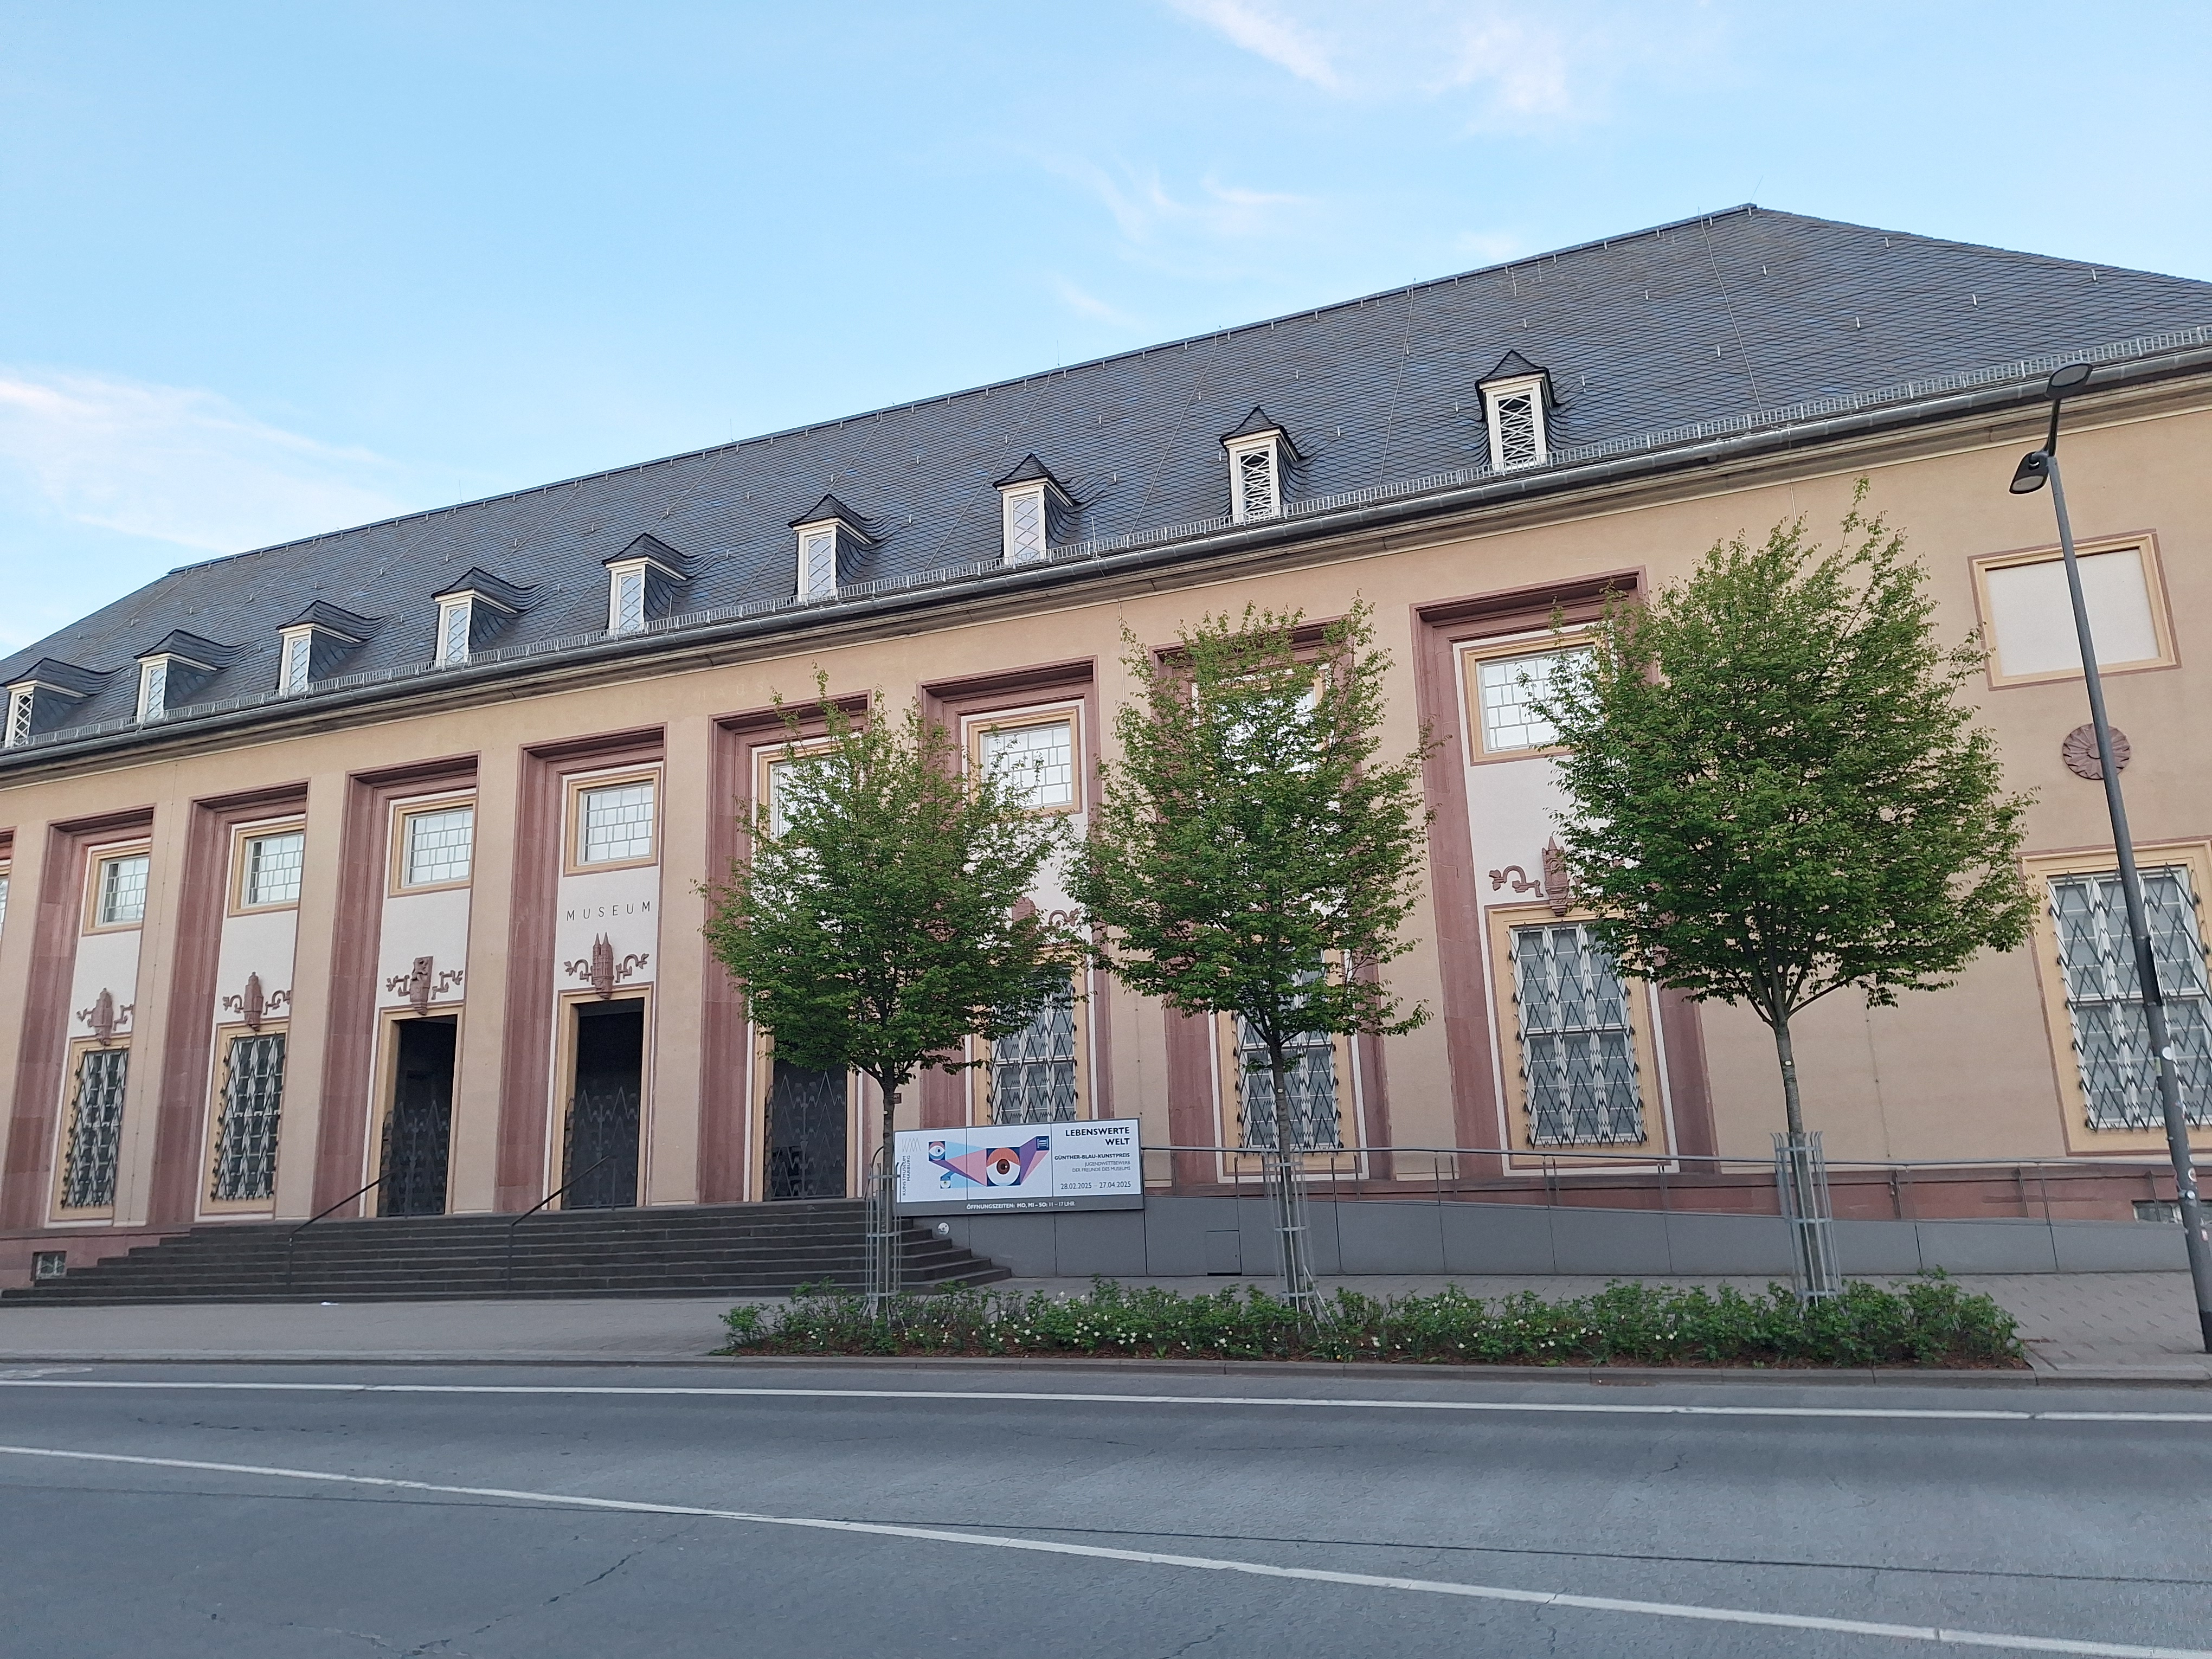
Building: Biegenstraße 11